Romero Osby

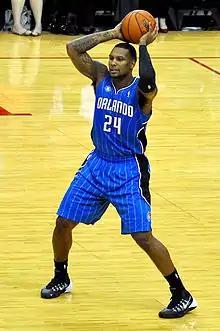
Osby with the Orlando Magic in October 2013

Romero Osby (born May 7, 1990) is an American former professional basketball player who last played for Maccabi Kiryat Gat of the Israeli Premier League. He played college basketball for Mississippi State University and the University of Oklahoma.